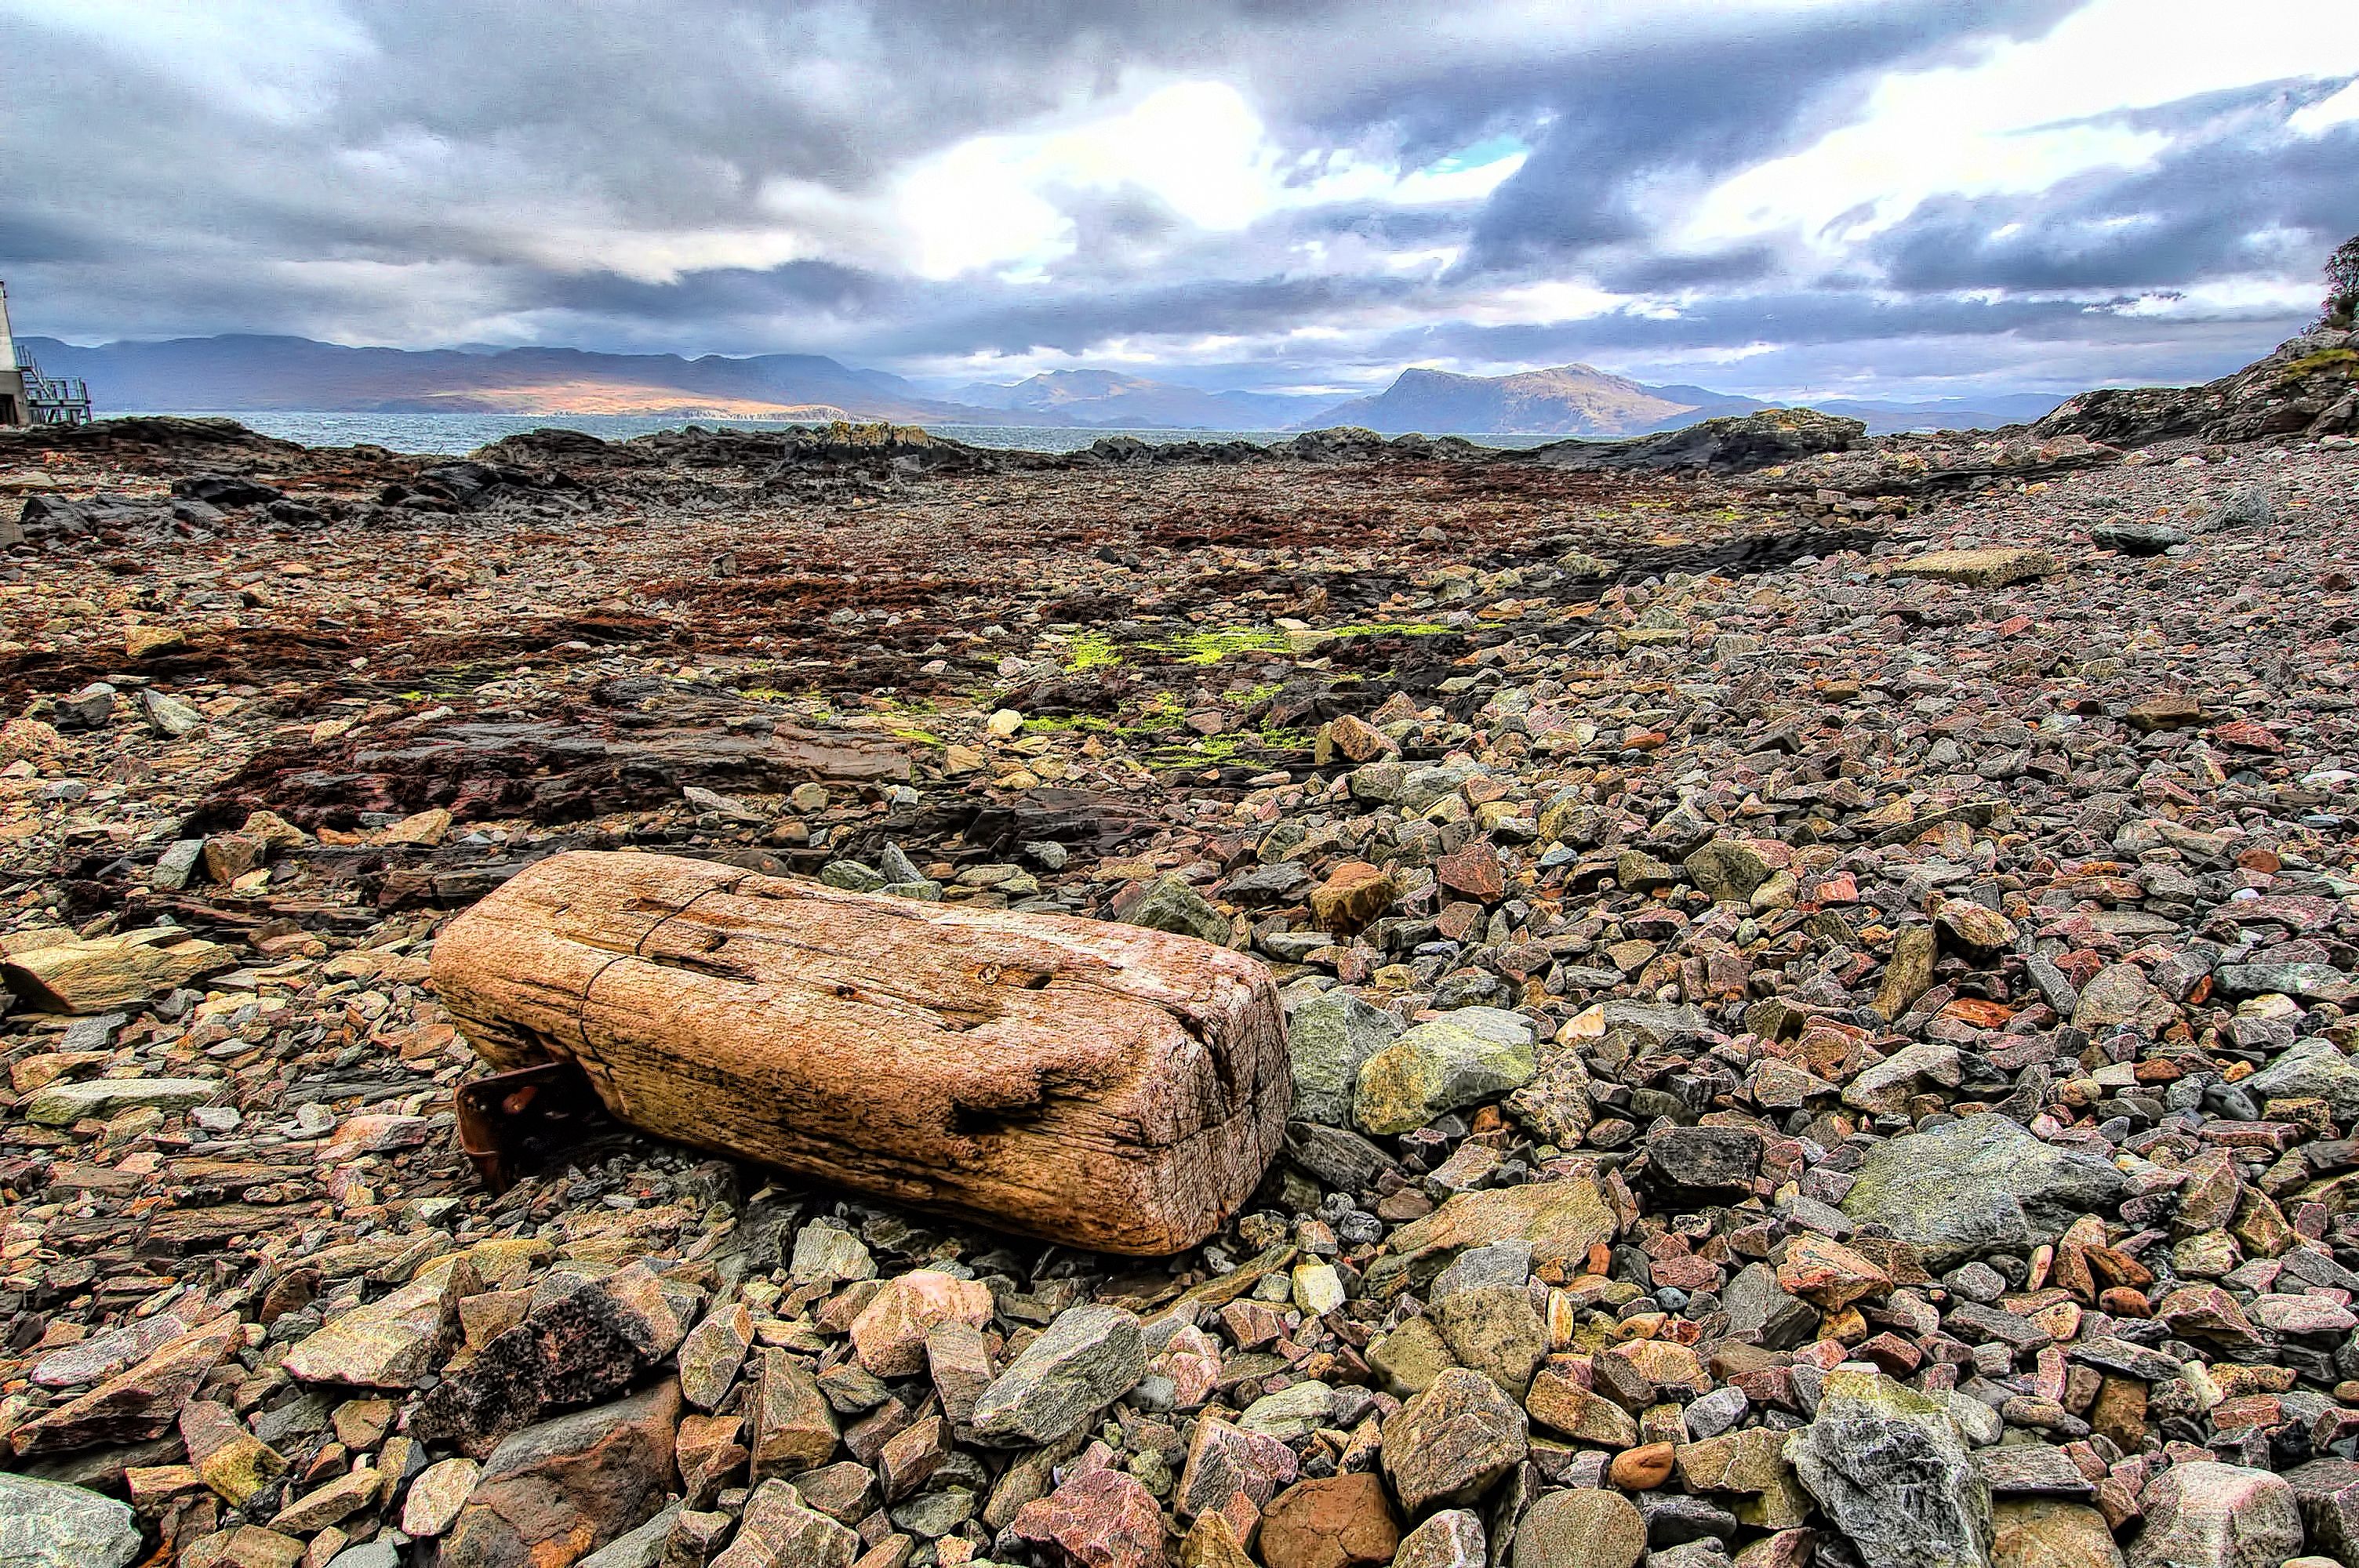
landscape, sea, coast, nature, rock, wilderness, mountain, wood, soil, material, geology, plateau, scotland, habitat, skye, sleat, highliands, natural environment